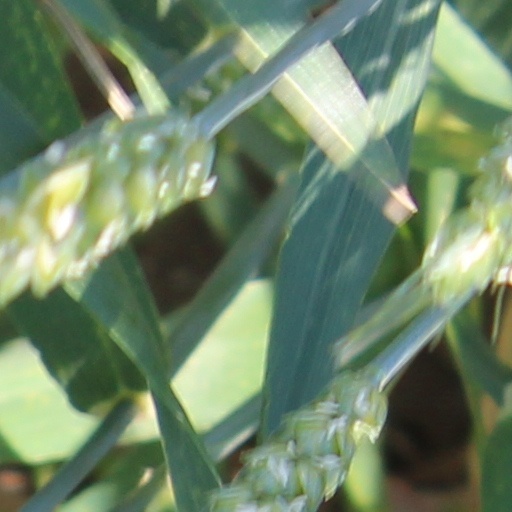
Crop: wheat